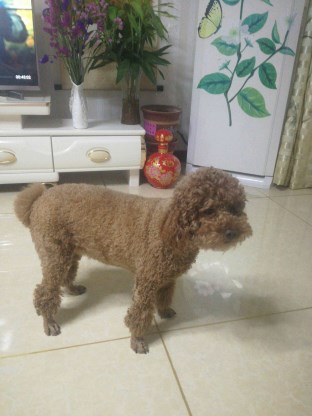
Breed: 7449-n000128-teddy